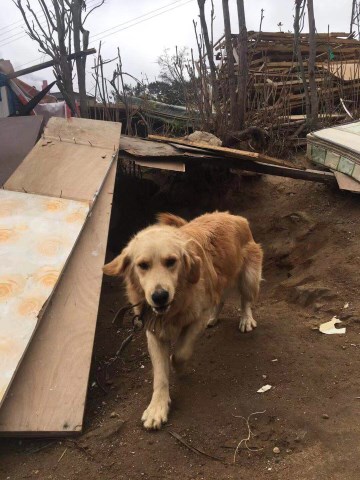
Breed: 5355-n000126-golden_retriever